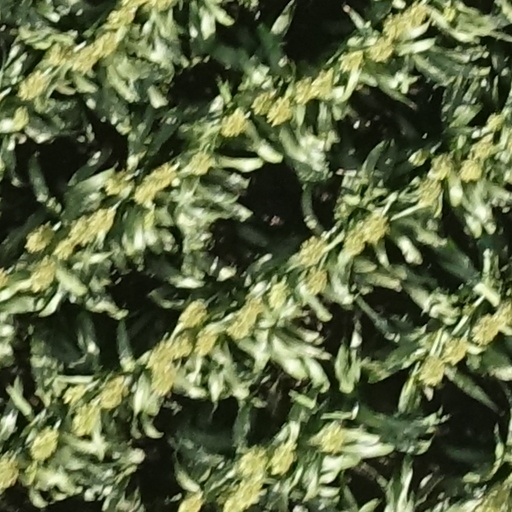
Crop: sorghum